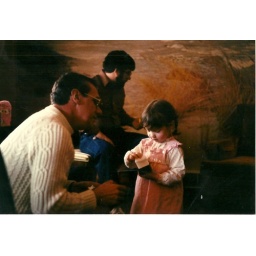
That beach scene used to be on one entire wall in my parents' living room.